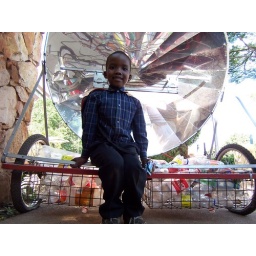
Boy at the Greenhouse Project in Johannesburg, South Africa, sitting on a parabolic mirror cooker mounted on a tricycle.